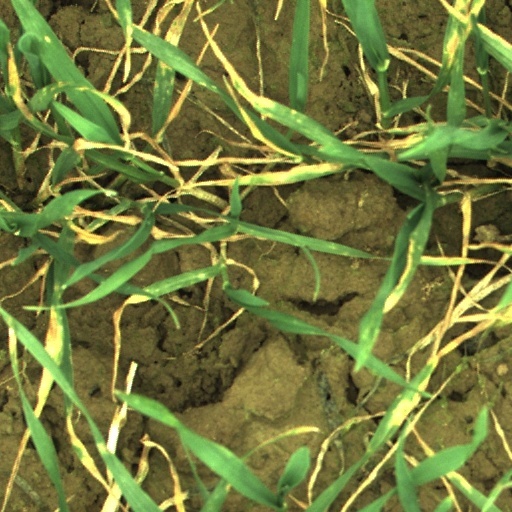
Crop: wheat